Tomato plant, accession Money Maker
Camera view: horizontal (90 deg, fisheye); turntable rotation: 90 degrees
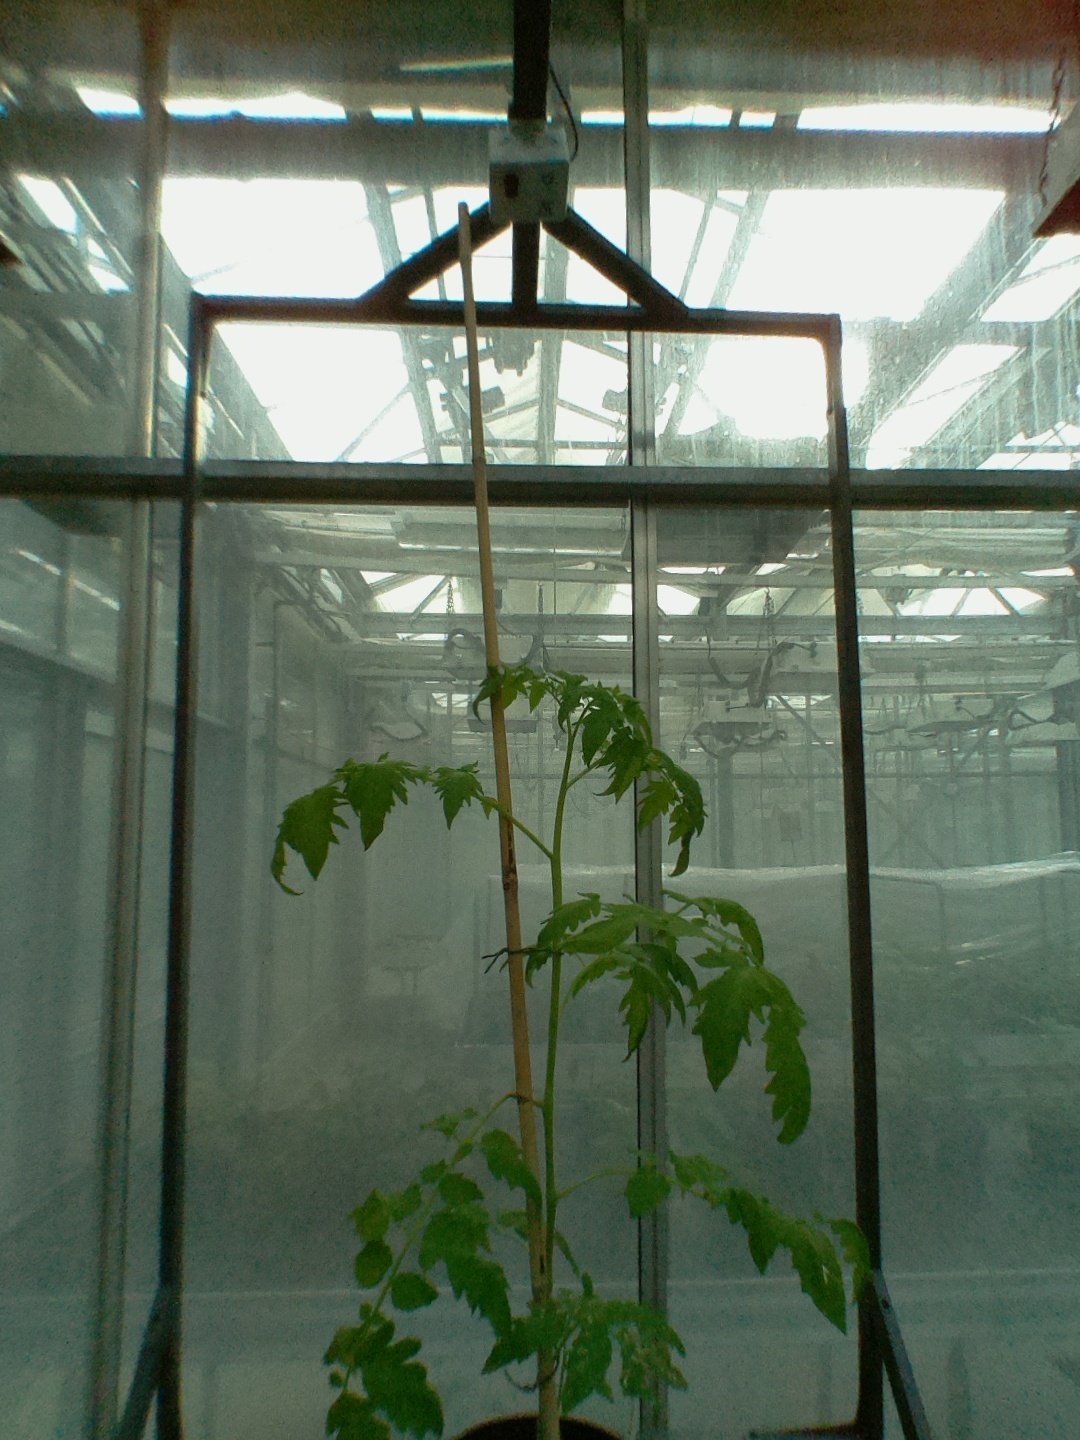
BBCH growth stage 15: 10 of true leaves visible